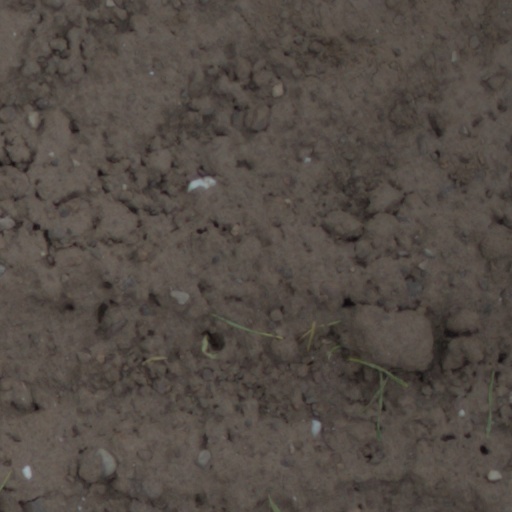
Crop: wheat